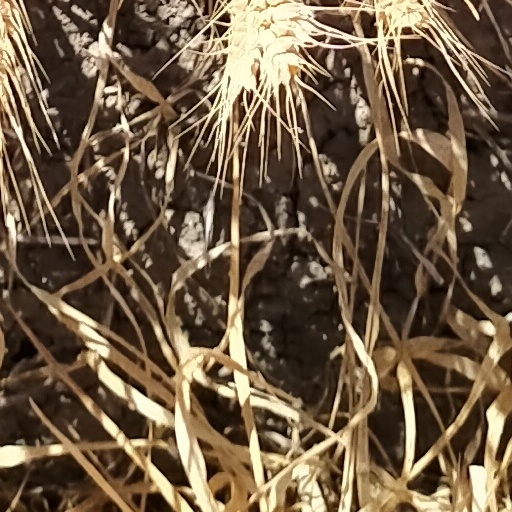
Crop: wheat